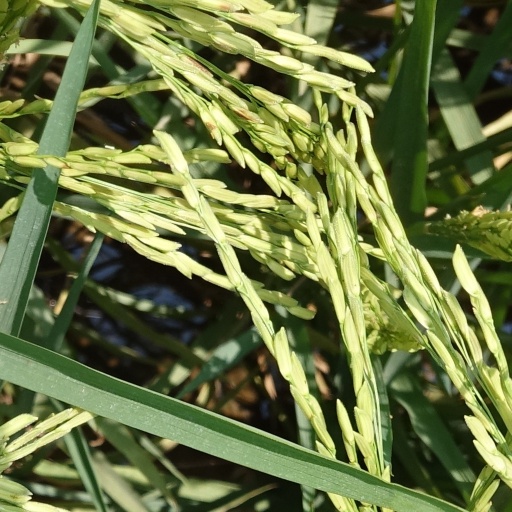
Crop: rice